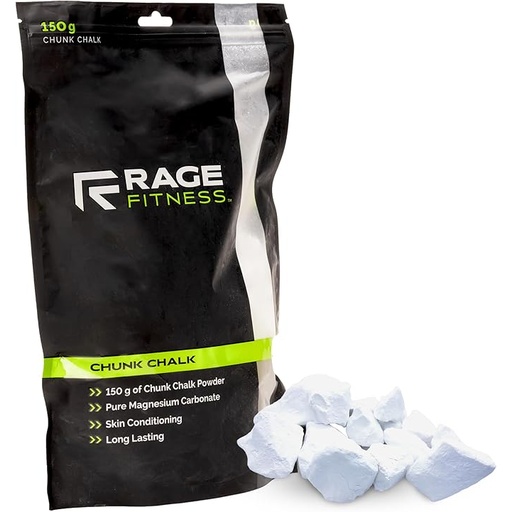
Gym Chalk | Magnesium Carbonate Athletic Chalk for Excellent Grip - Gym Workout Grip Chalk for Weightlifting & Gymnastics.
Brand: RageFitness
Category: Sporting Goods > Athletics > General Purpose Athletic Equipment > Grip Spray & Chalk